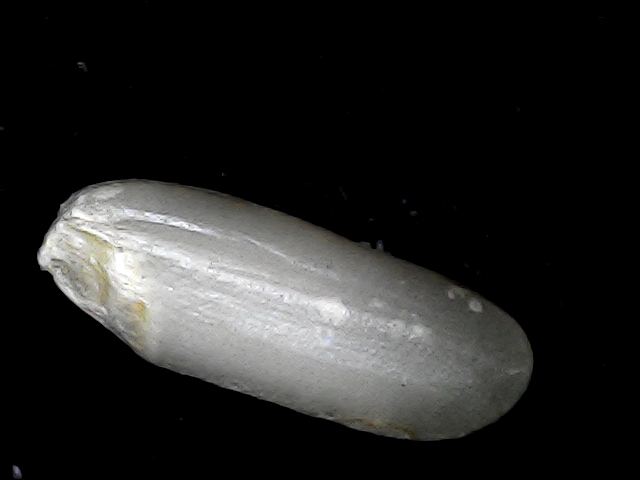
Rice variety: BD85